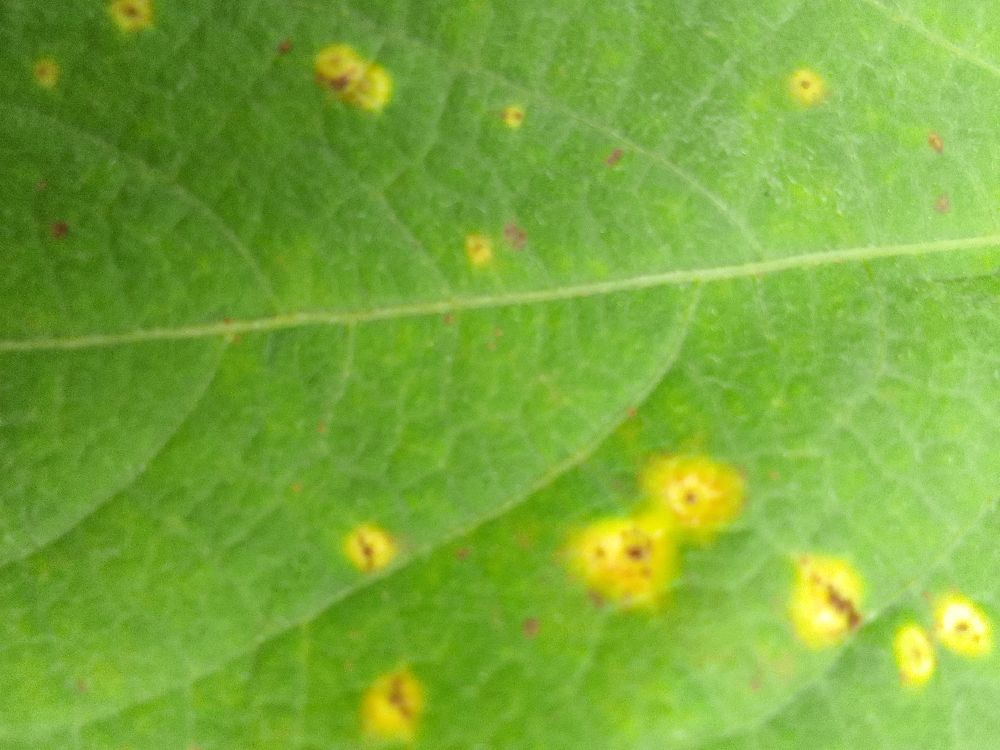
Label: rust